Afghan tribal revolts of 1944–1947

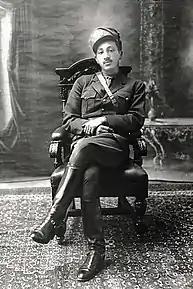
Mohammad Zahir Shah was king during the tribal revolts of 1944–1947.

According to Alexander Davydov, causes of the revolts lay in the worsening conditions of farmers. Farmers and landlords were required to forfeit one-third of their harvest to the government, a practice referred to as "sekoti". They would then have to transport the harvests to government warehouses in Bar Kunar (Asmar) and Kuz Kanar (Khewa) districts. At the time, this could only be achieved with animal-powered transport. It was very commonplace for officials to delay acceptance of the deposit and question the quality of their produce. In order to be relieved from dues, farmers and landlords would often have to pay bribes. Despite this, the government of the Republic of Afghanistan (1973–1978) would, decades after the revolts, claim that the peasantry supported the Afghan government and that Safi tribes looted the peasant's homes and businesses in retaliation.